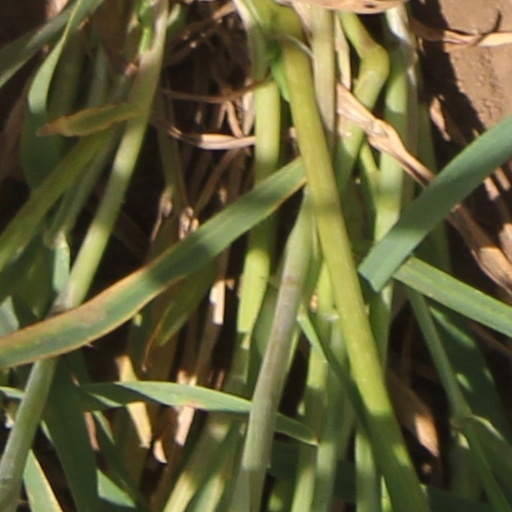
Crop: wheat